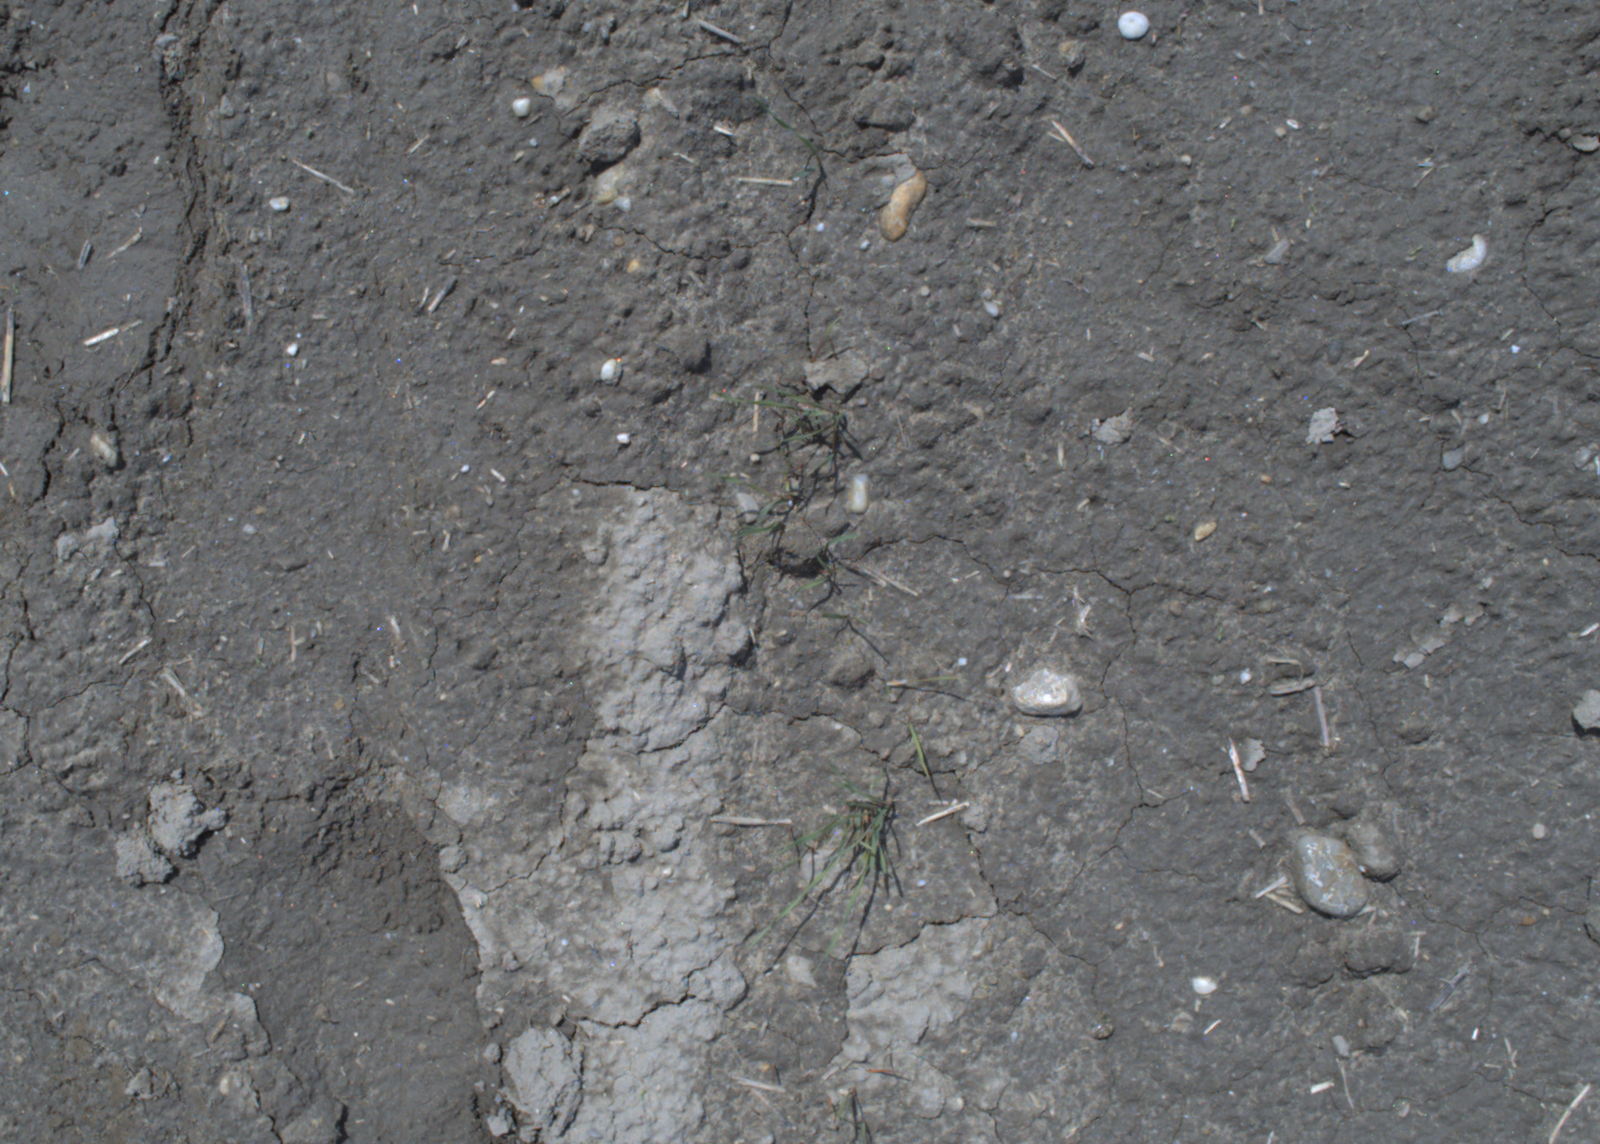
Capture date: 20.05.2021 13:07:21
Weather: mixed
Wind: strong
Seeding date: 27.04.2021
Plant canopy height (mm): 1002